Ripley Ville

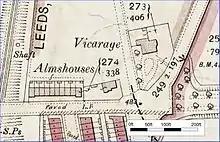
Ripley's alms houses and St Bartholomew's vicarage. 1908

By the late 1920s the vicarage was uneconomic. Vicars' salaries were insufficient for domestic servants and it may have been affected by mining subsidence.(The adjacent Durston's House was demolished about that time.) It was sold to a property developer who demolished and replaced it with a row of houses by 1931. The parish took the lease of a detached house at 205 Hall Lane until 1942 when on amalgamation of the St Luke's parish with St Bartholomew's the former St Luke's vicarage in Caledonia Street became available. Both the vicarages were early-19th century houses of elegant classical design. The Caledonia Street house had been built for a local mill owner in 1834